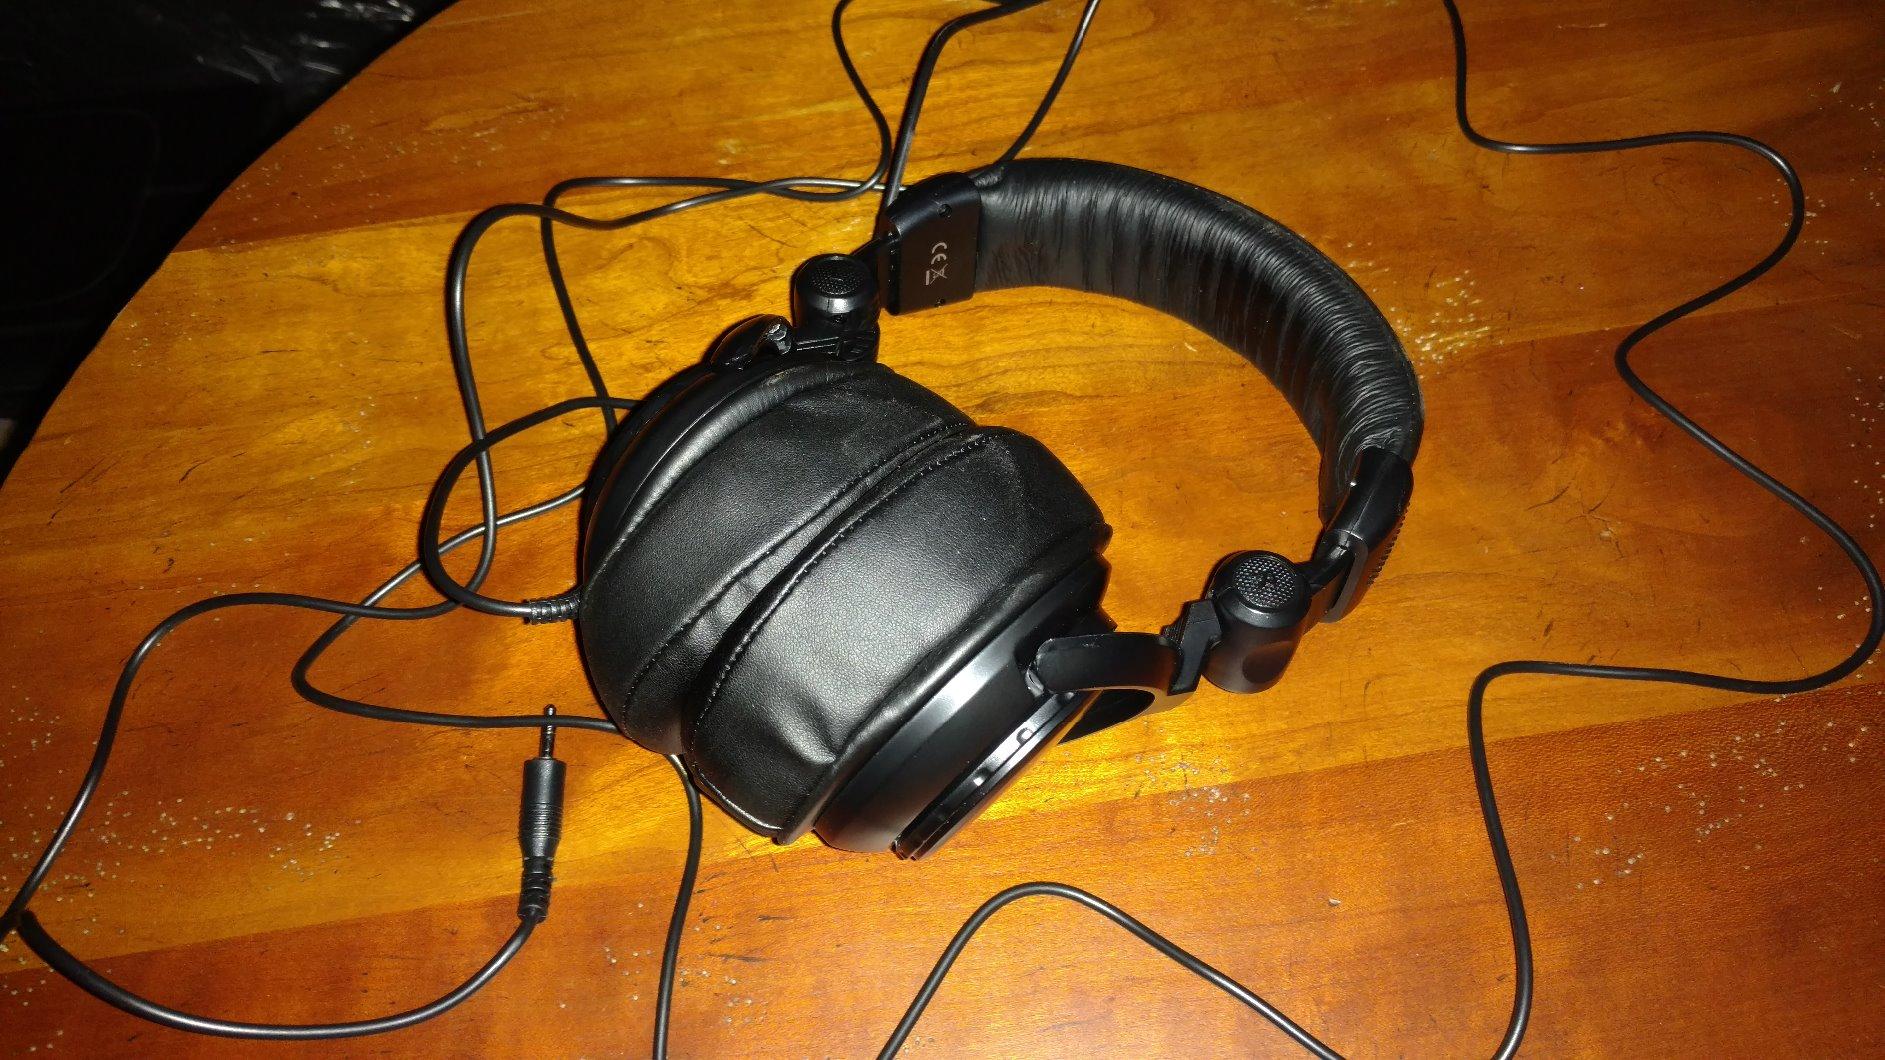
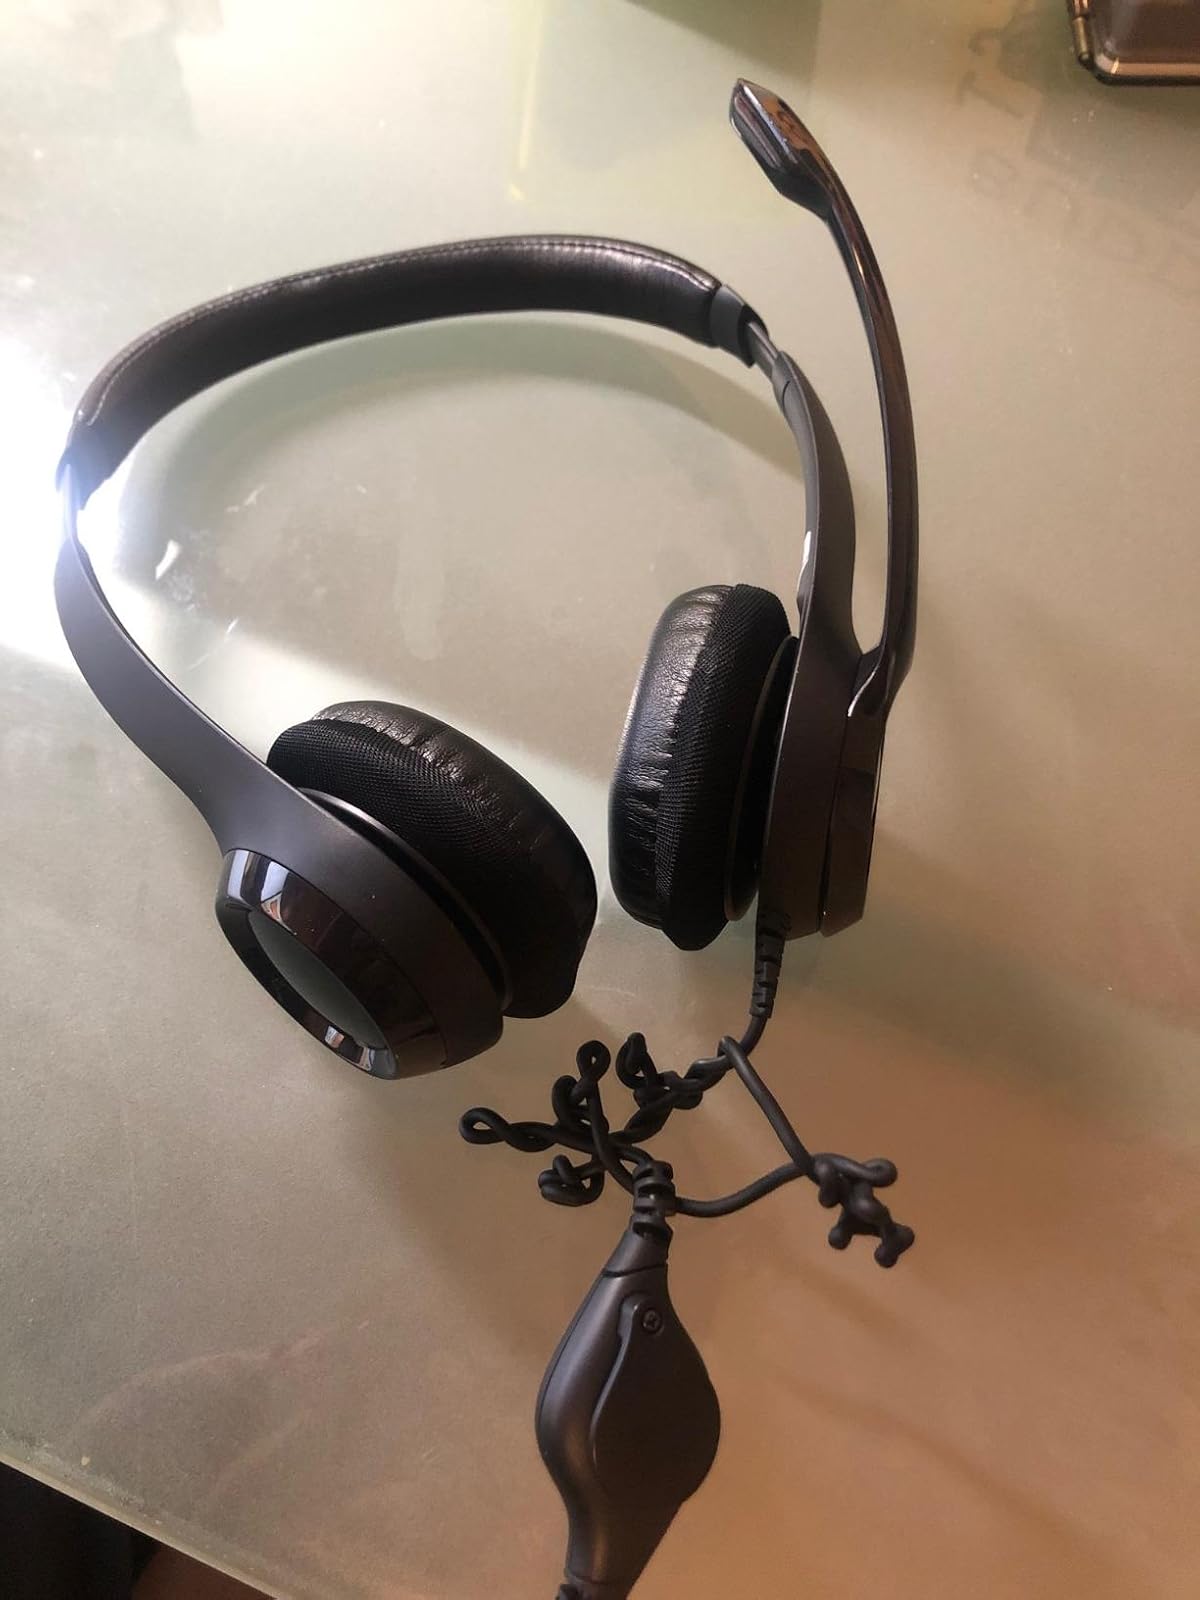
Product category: headphones
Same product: no